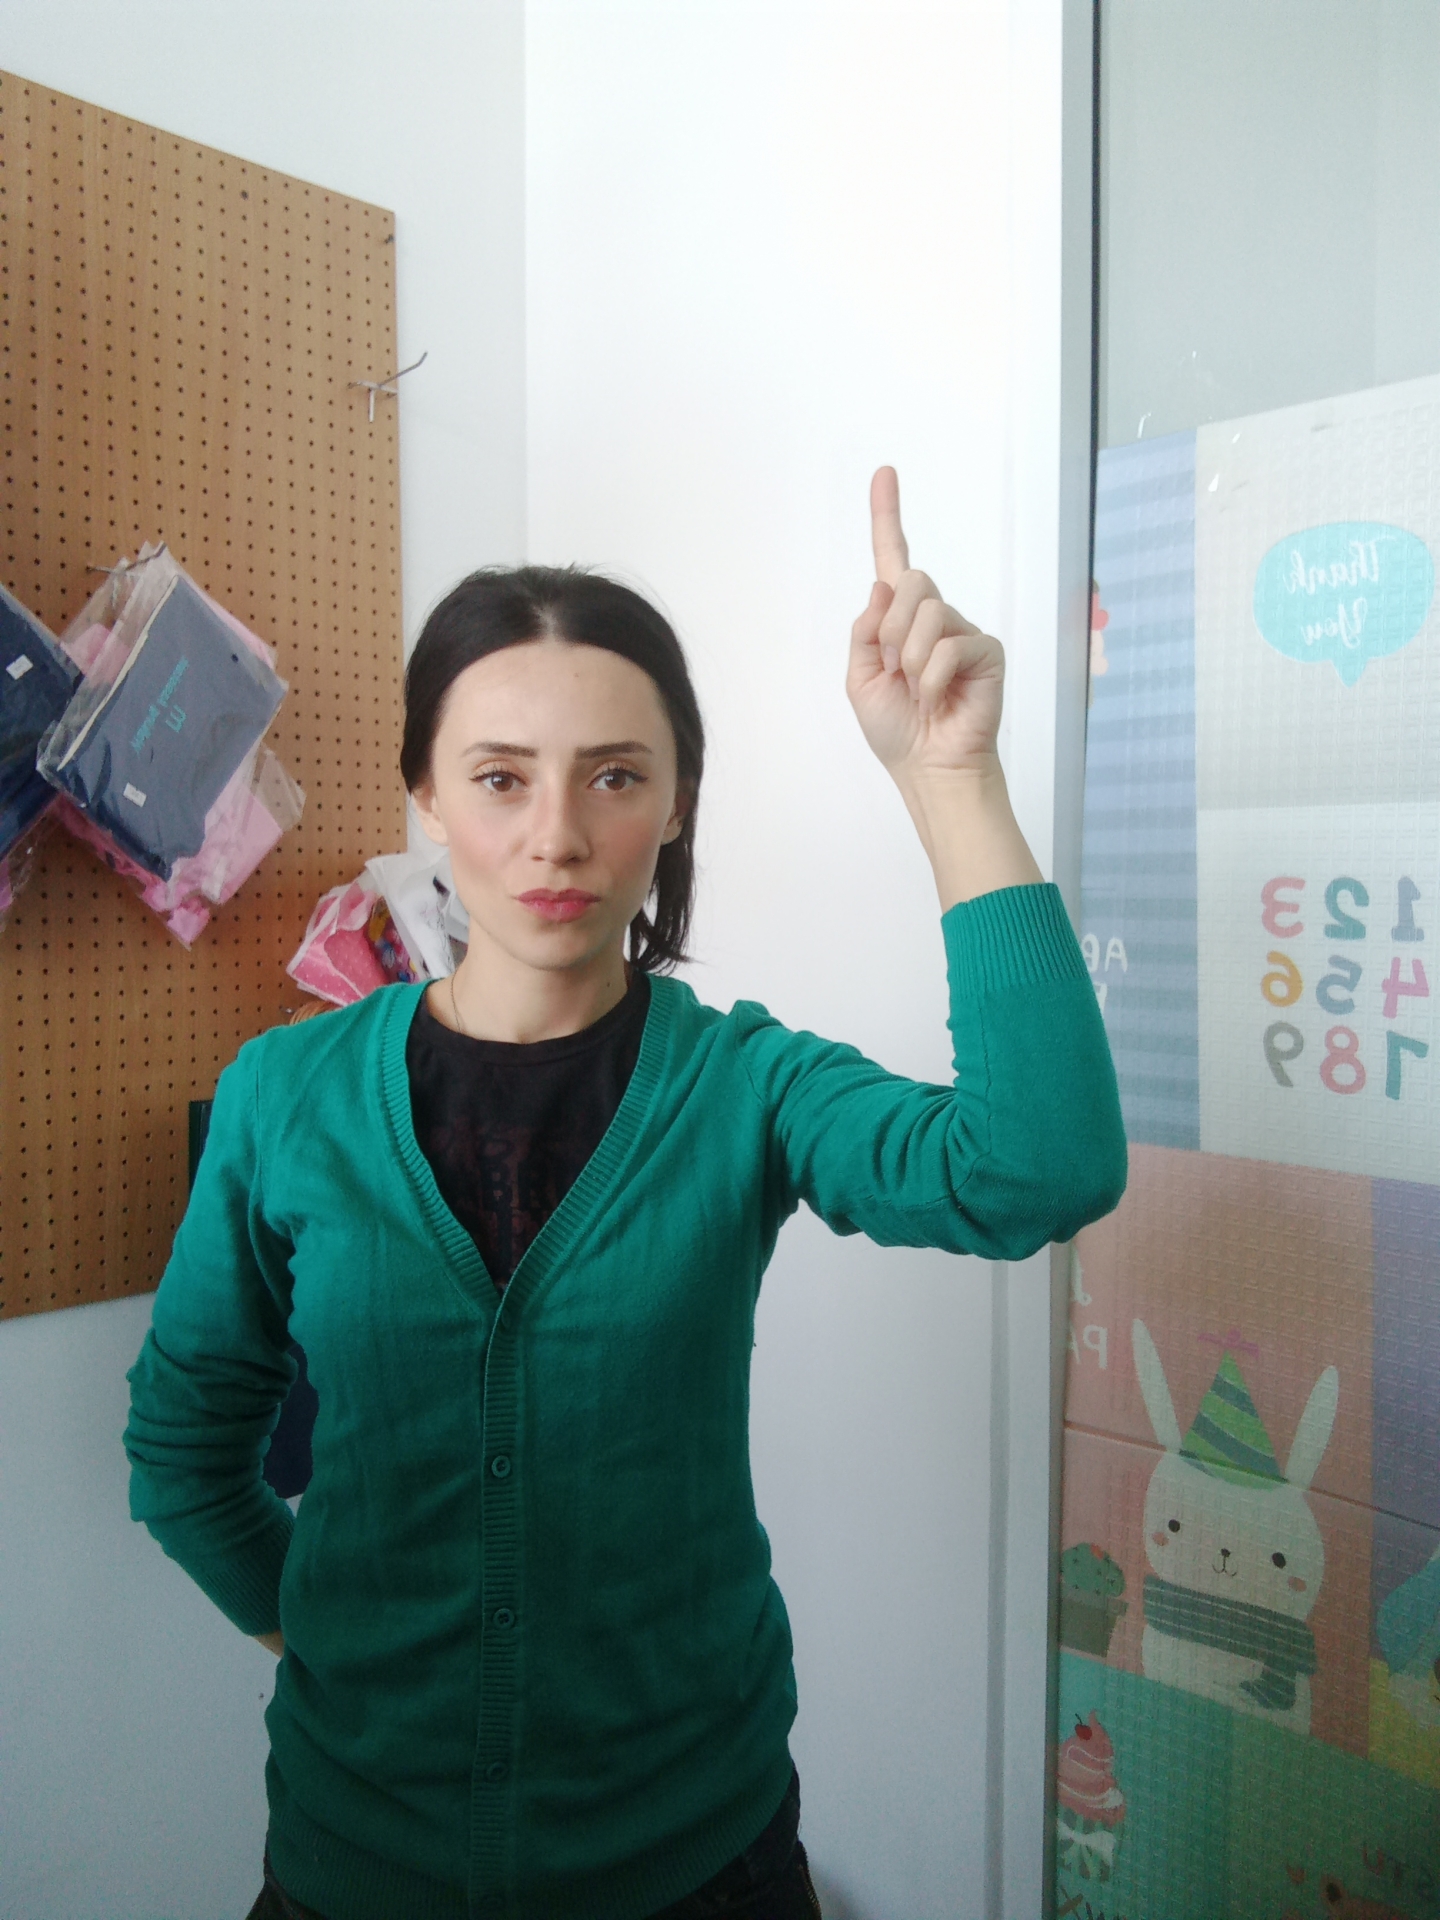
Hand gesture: one